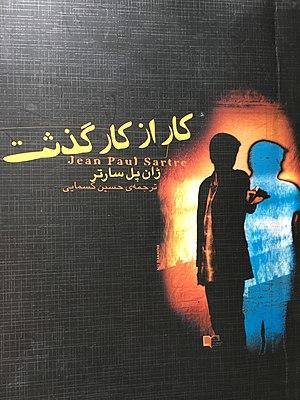
Traduction en persan
Hossein Kasmaï est un homme de lettres iranien.